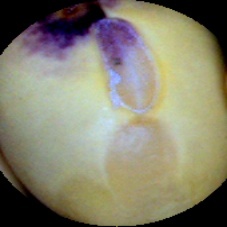
Label: Spotted